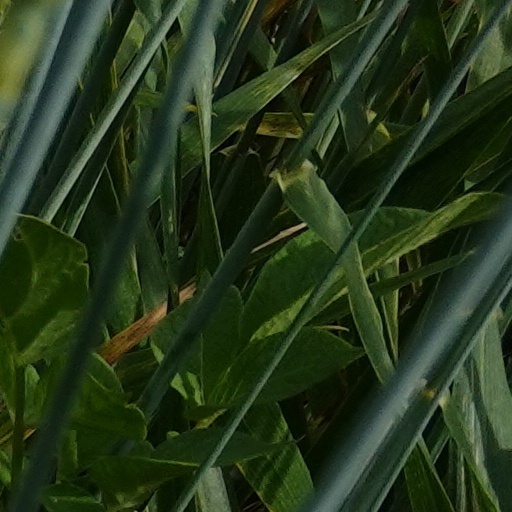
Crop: wheat